Giordano Bruno Foundation

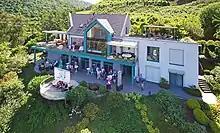
"Haus Weitblick", home of Giordano Bruno Foundation in Oberwesel.

From its beginnings the foundation has been particularly committed to the work of Karlheinz Deschner. It awards the "Deschner Prize” at the sum of 10,000 euros for outstanding achievements relating to the criticism of religion and ideology. The prize was awarded to Richard Dawkins (2007) and to Raif Badawi and his wife Ensaf Haidar (2016).